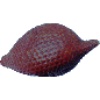
Label: salak